John G. Blystone

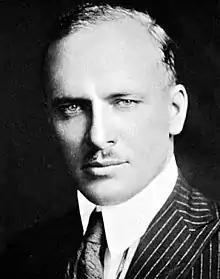
Blystone in 1924

John G. Blystone (December 2, 1892 – August 6, 1938) was an American film director. He directed 100 films between 1915 and 1938. He was born in Rice Lake, Wisconsin and died in Los Angeles, California from a heart attack. His grave is located at Valhalla Memorial Park Cemetery.